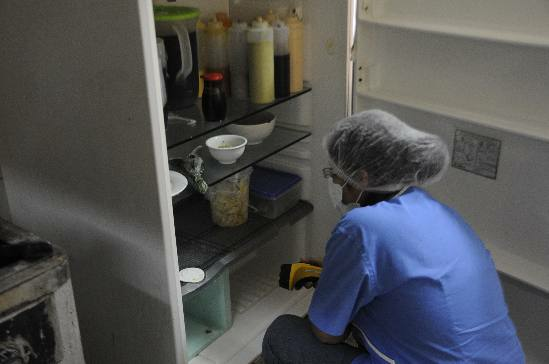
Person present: Yes